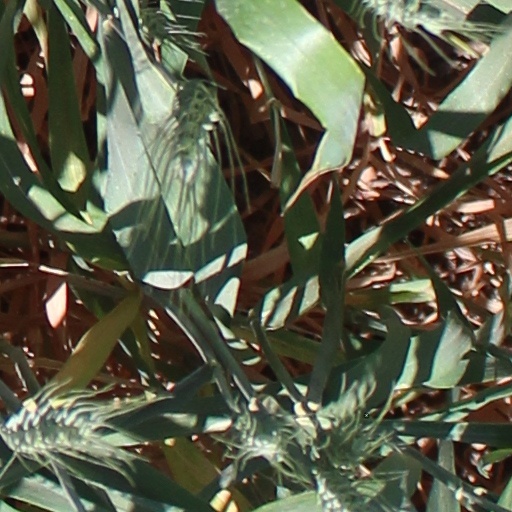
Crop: wheat